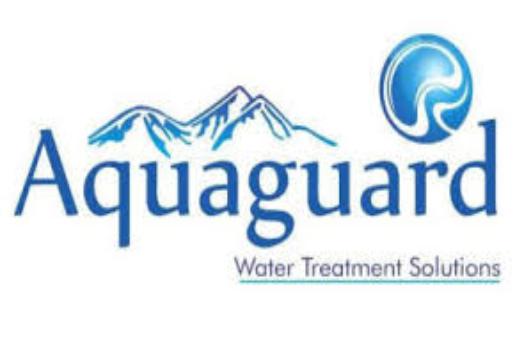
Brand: Aqua Guard
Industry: Others